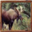
Label: deer